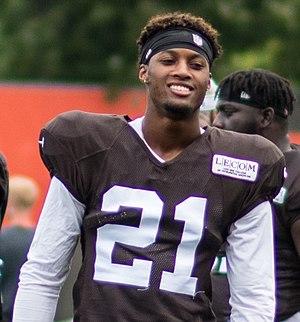
Denzel N. Ward, né le 28 avril 1997 à Macedonia, est un joueur américain de football américain.